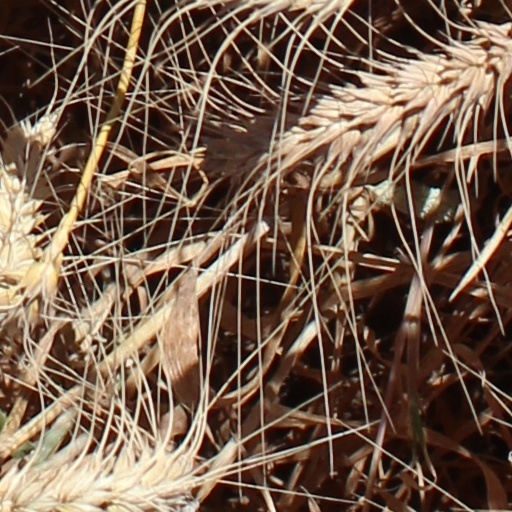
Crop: wheat